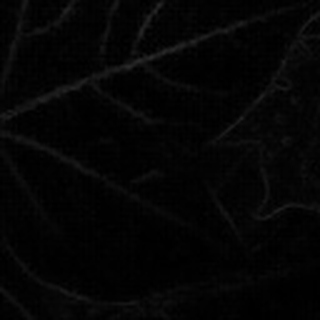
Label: healthy_cotton